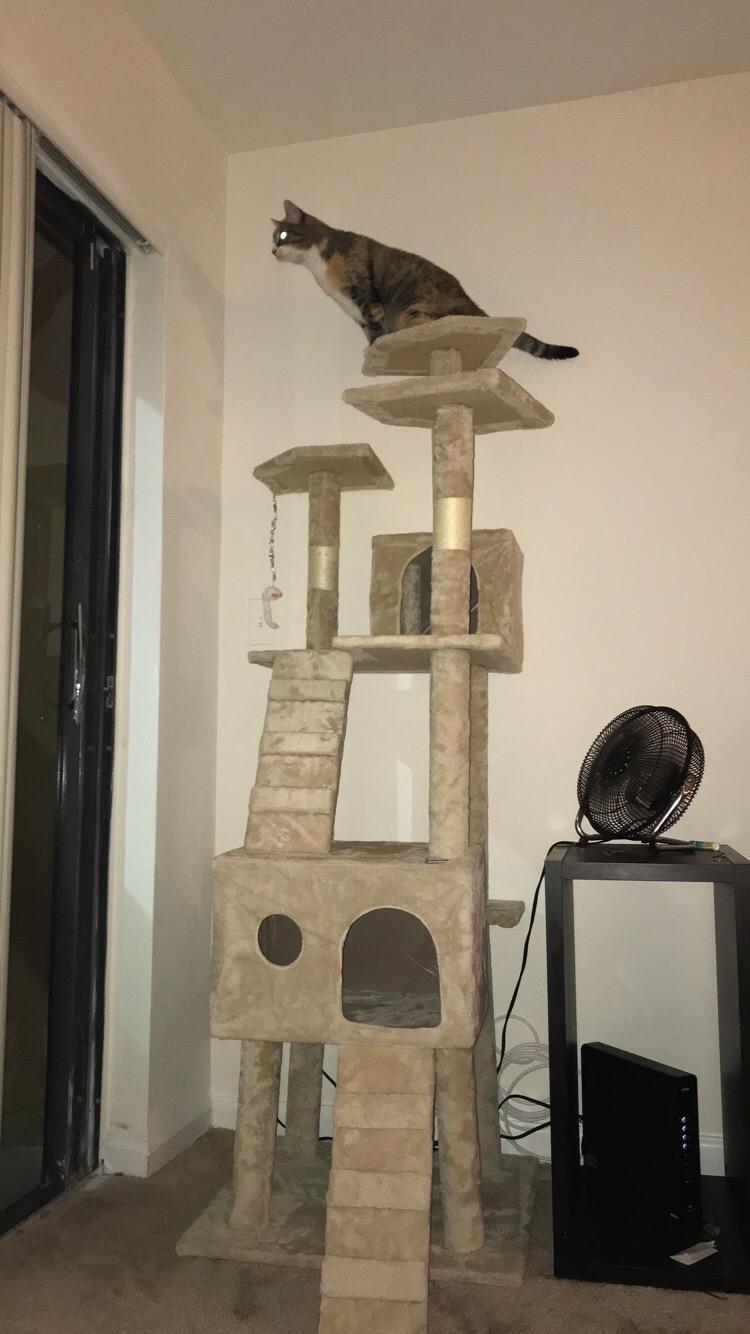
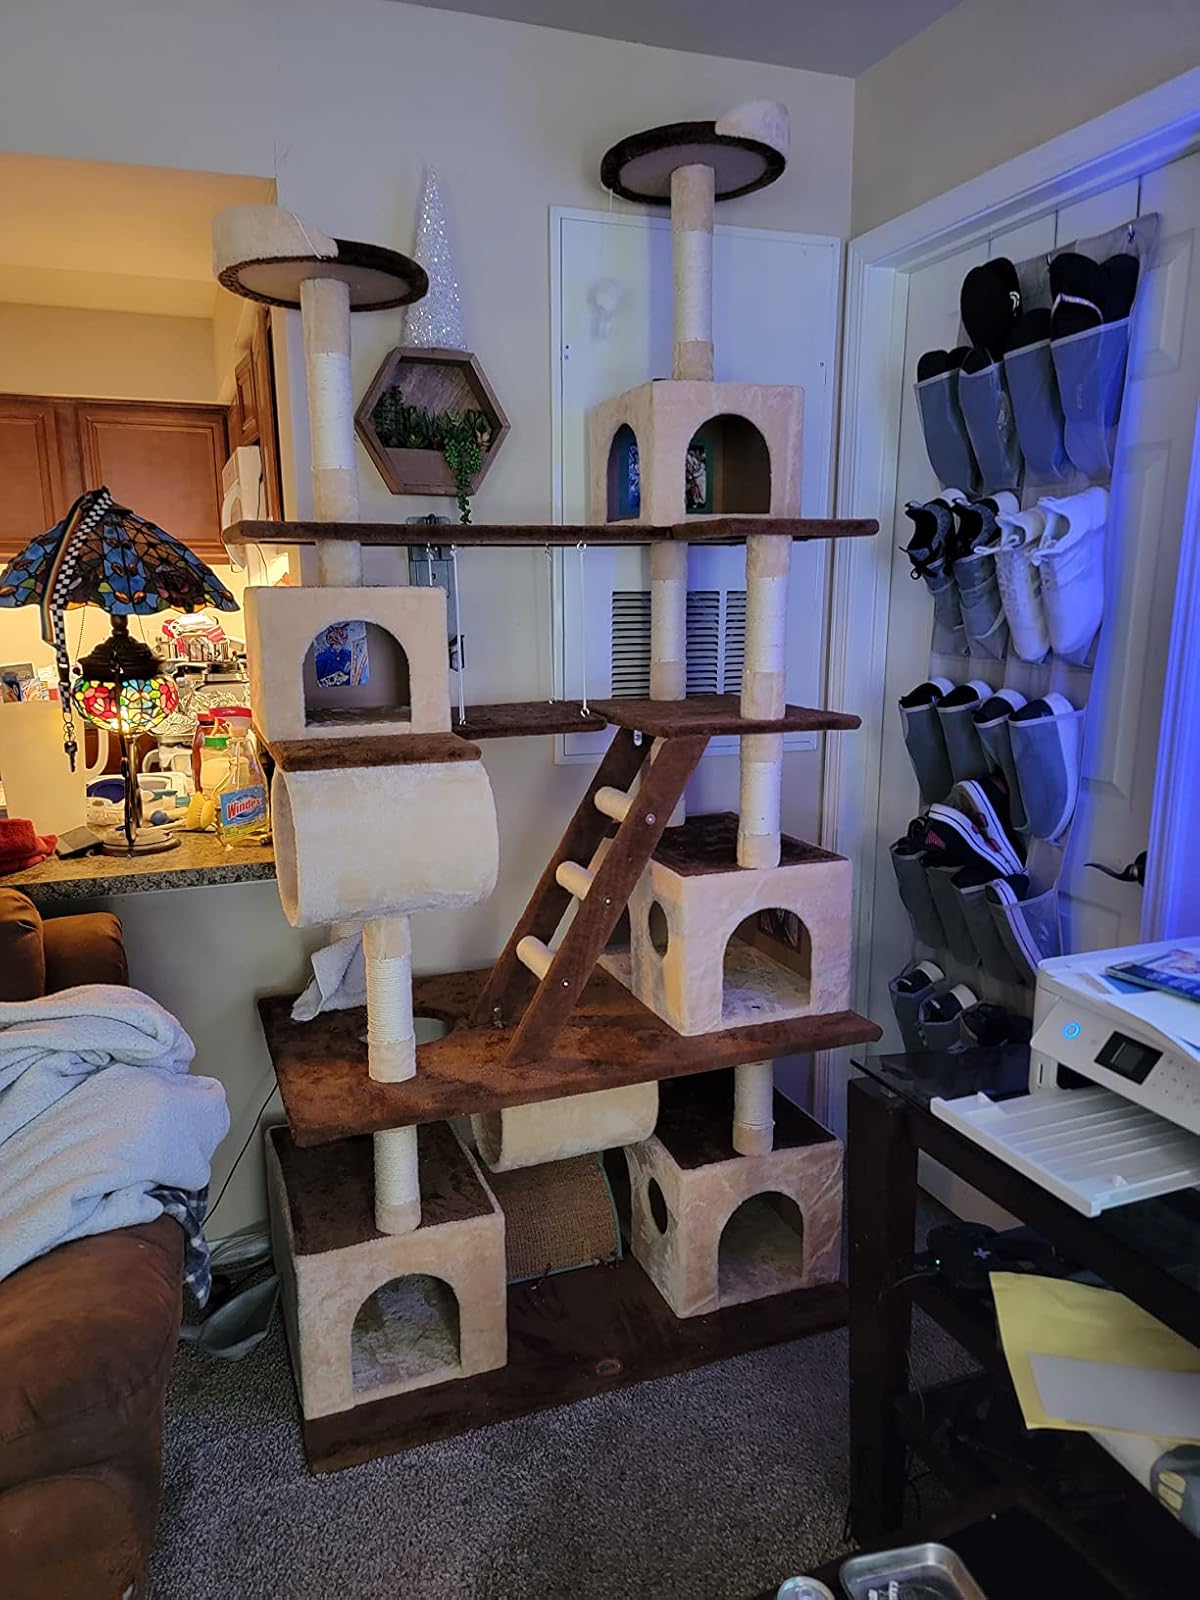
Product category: items_cat tree
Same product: no